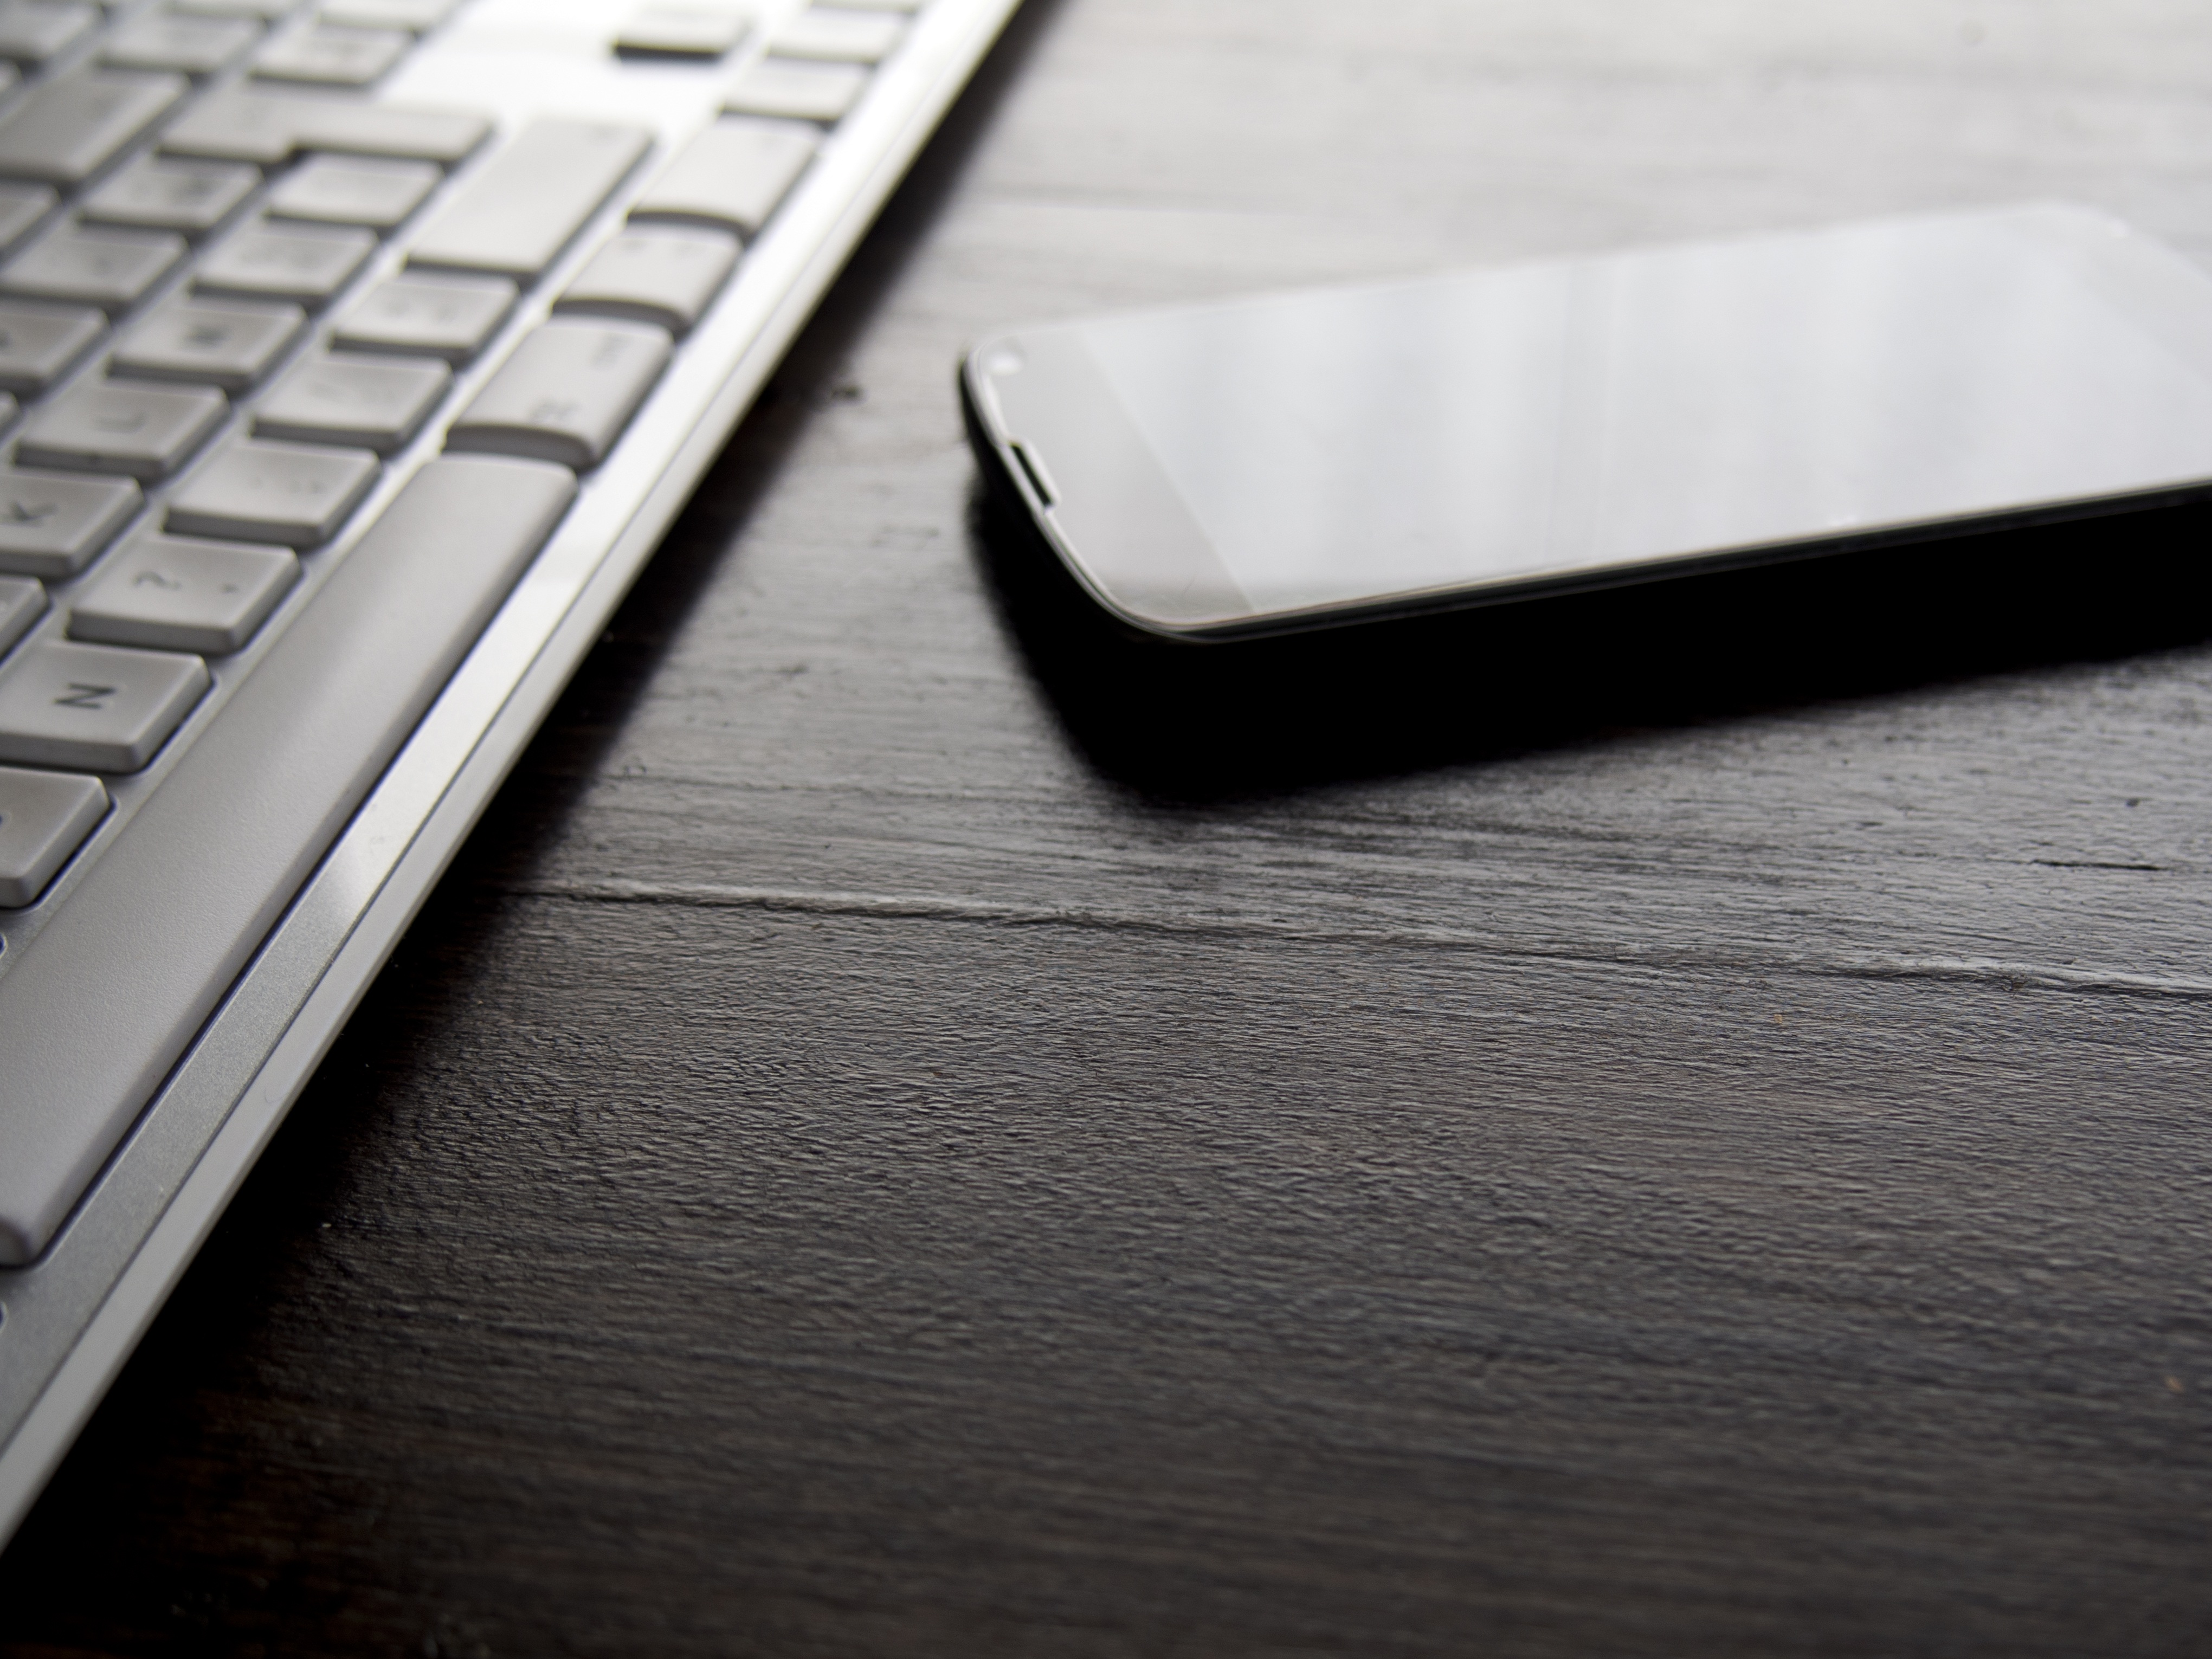
computer, smartphone, writing, work, table, wood, keyboard, technology, white, floor, office, communication, business, black, monochrome, mobile phone, home office, design, shape, workplace, organization, finance, investment, computer keyboard, accounting